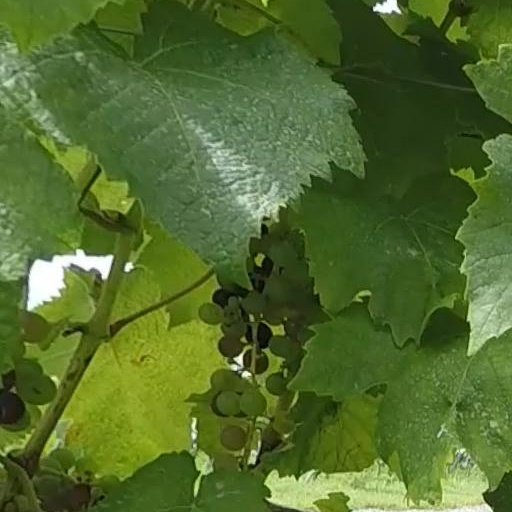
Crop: grape